Brothers Grimm

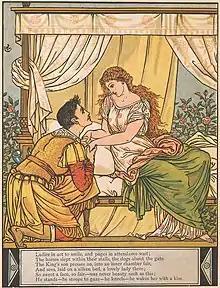
Stories such as "Sleeping Beauty", shown here in a Walter Crane illustration, had been previously published and were rewritten by the Brothers Grimm.

The rise of romanticism, romantic nationalism, and trends in valuing popular culture in the early 19th century revived interest in fairy tales, which had declined since their late 17th-century peak. Johann Karl August Musäus published a popular collection of tales called between 1782 and 1787; the Grimms aided the revival with their folklore collection, built on the conviction that a national identity could be found in popular culture and with the common folk. They collected and published their tales as a reflection of German cultural identity. In the first collection, though, they included Charles Perrault's tales, published in Paris in 1697 and written for the literary salons of an aristocratic French audience. Scholar Lydie Jean says that Perrault created a myth that his tales came from the common people and reflected existing folklore to justify including them—even though many of them were original.